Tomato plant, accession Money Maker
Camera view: vertical (180 deg); turntable rotation: 60 degrees
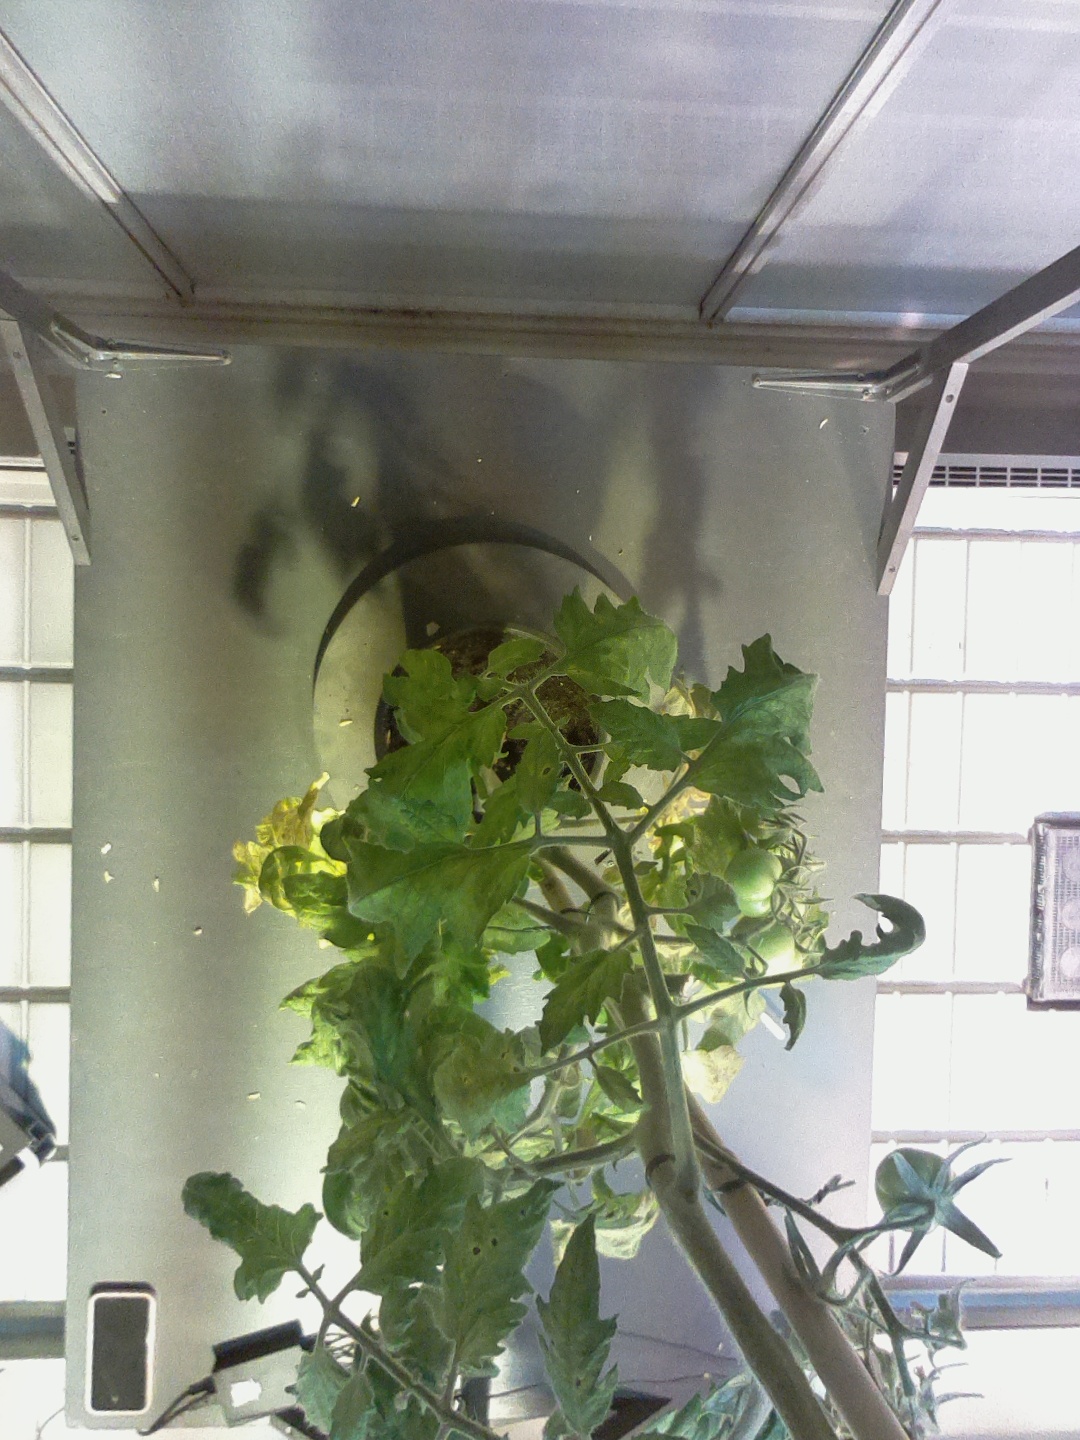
BBCH growth stage 77: 70%-80% of final fruit size